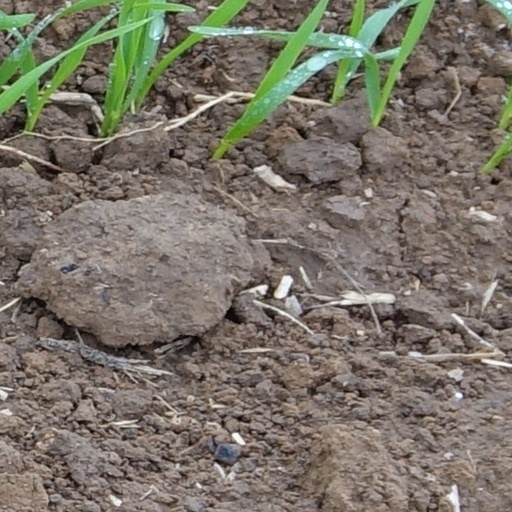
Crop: wheat